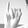
ASL letter: I